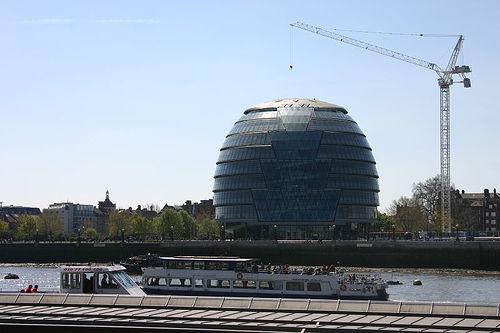
Weather: sun or clear